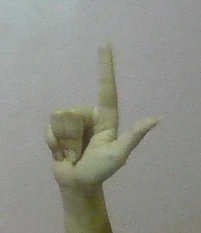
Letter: laam